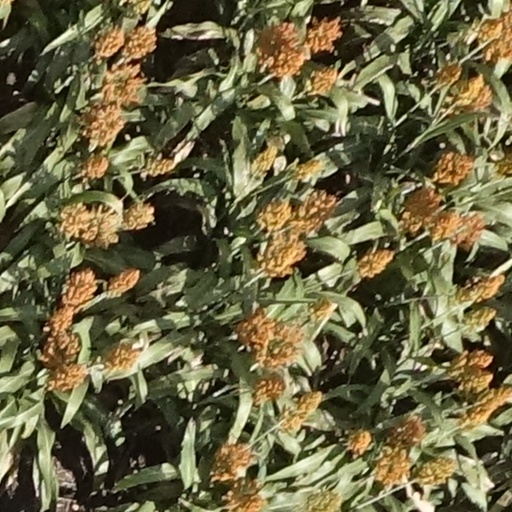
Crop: sorghum